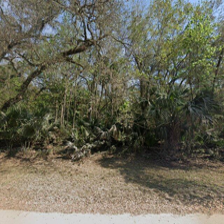
Label: streetView